Worlds of the Federation

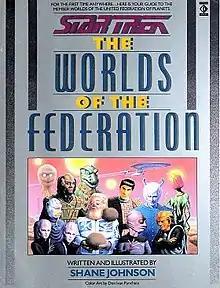
First edition

Star Trek: The Worlds of the Federation is a 1989 "Star Trek" reference manual written and illustrated by Lora Johnson.